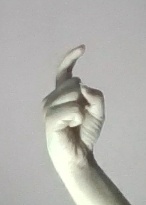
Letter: ra